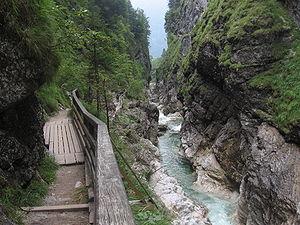
La Lammer est une rivière autrichienne, affluent de la Salzach, donc sous-affluent du Danube par l'Inn.